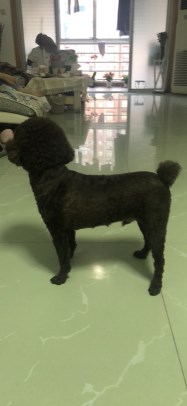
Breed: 7449-n000128-teddy